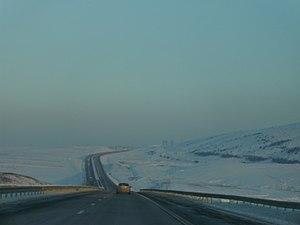
Le réseau routier roumain est formé d'environ 81 713 km de voies diverses.
L'autoroute A3 ou Autoroute de Transylvanie est un projet d'autoroute en Roumanie de la Bechtel Corporation.
Cluj-Napoca est une ville transylvaine du nord-ouest de la Roumanie, située dans la vallée du Someșul Mic, à 440 kilomètres au Nord-Ouest de Bucarest. C’est en 1974, dans le cadre de la politique protochroniste de Nicolae Ceaușescu, que la ville a reçu par décret son second nom de Napoca, qui est celui du castrum romain antique situé sous l’actuel centre-ville, provenant de la tribu dace locale des Napaei, dont le nom rappelle le grec νάπος : « boisé ». Cependant, les roumains continuent d’appeler la ville par son nom initial de Cluj ; les hongrois l'appellent Kolozsvár, les allemands Klausenburg, en yiddish son nom est קלויזנבורג, et en latin Claudiopolis.
La Roumanie est un État d'Europe de l'Est, le septième pays le plus peuplé de l'Union européenne et le neuvième par sa superficie. La géographie du pays est structurée par les Carpates, le Danube et le littoral de la mer Noire. Située aux confins de l'Europe du Sud-Est et de l'Europe centrale et orientale, la Roumanie a comme pays frontaliers la Hongrie, l'Ukraine, la Moldavie, la Bulgarie et la Serbie.